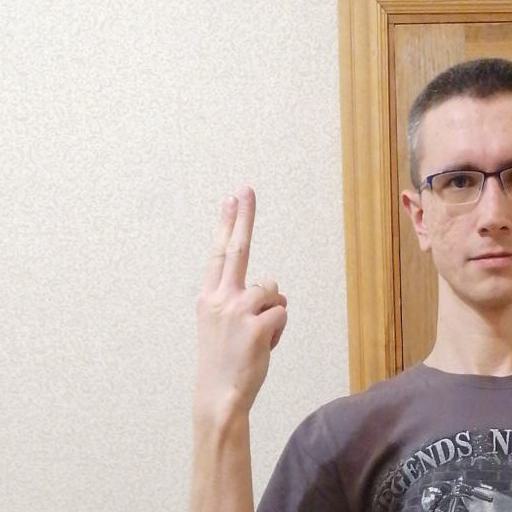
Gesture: two_up_inverted